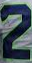
Number: 2